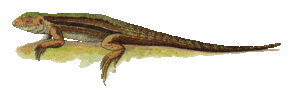
Kentropyx striata from NIE